Medical treatment during spaceflight

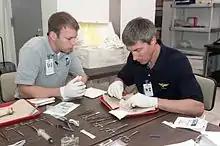
Cosmonaut Sergei K. Krikalev, Expedition 11 commander representing Russia's Federal Space Agency, participates in medical training at Johnson Space Center (JSC). Space Medicine Instructor Tyler N. Carruth with Wyle Life Sciences assisted Krikalev.

The manifestation of coronary artery disease has not been registered during any human space flight, but considering the risk of coronary events in older people and the increasing age of crew members, the possibility of complications during long-duration missions should not be ignored. Other medical emergencies that have been observed in space include rare but real cases of urological and dental emergencies.